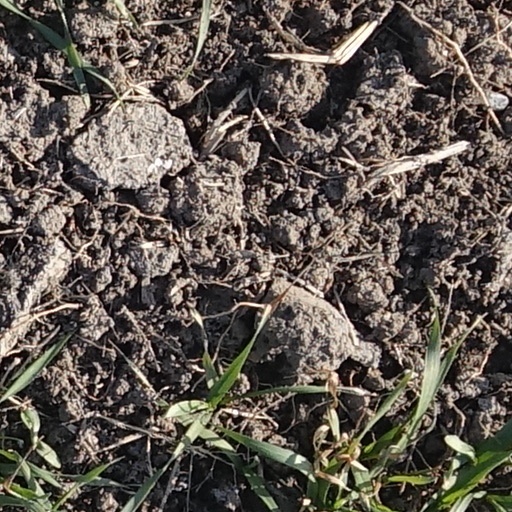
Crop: wheat